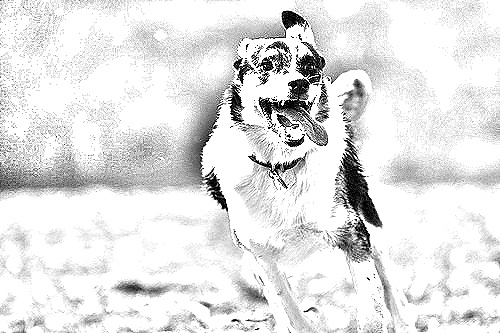
Portrait style: Sketch Portrait